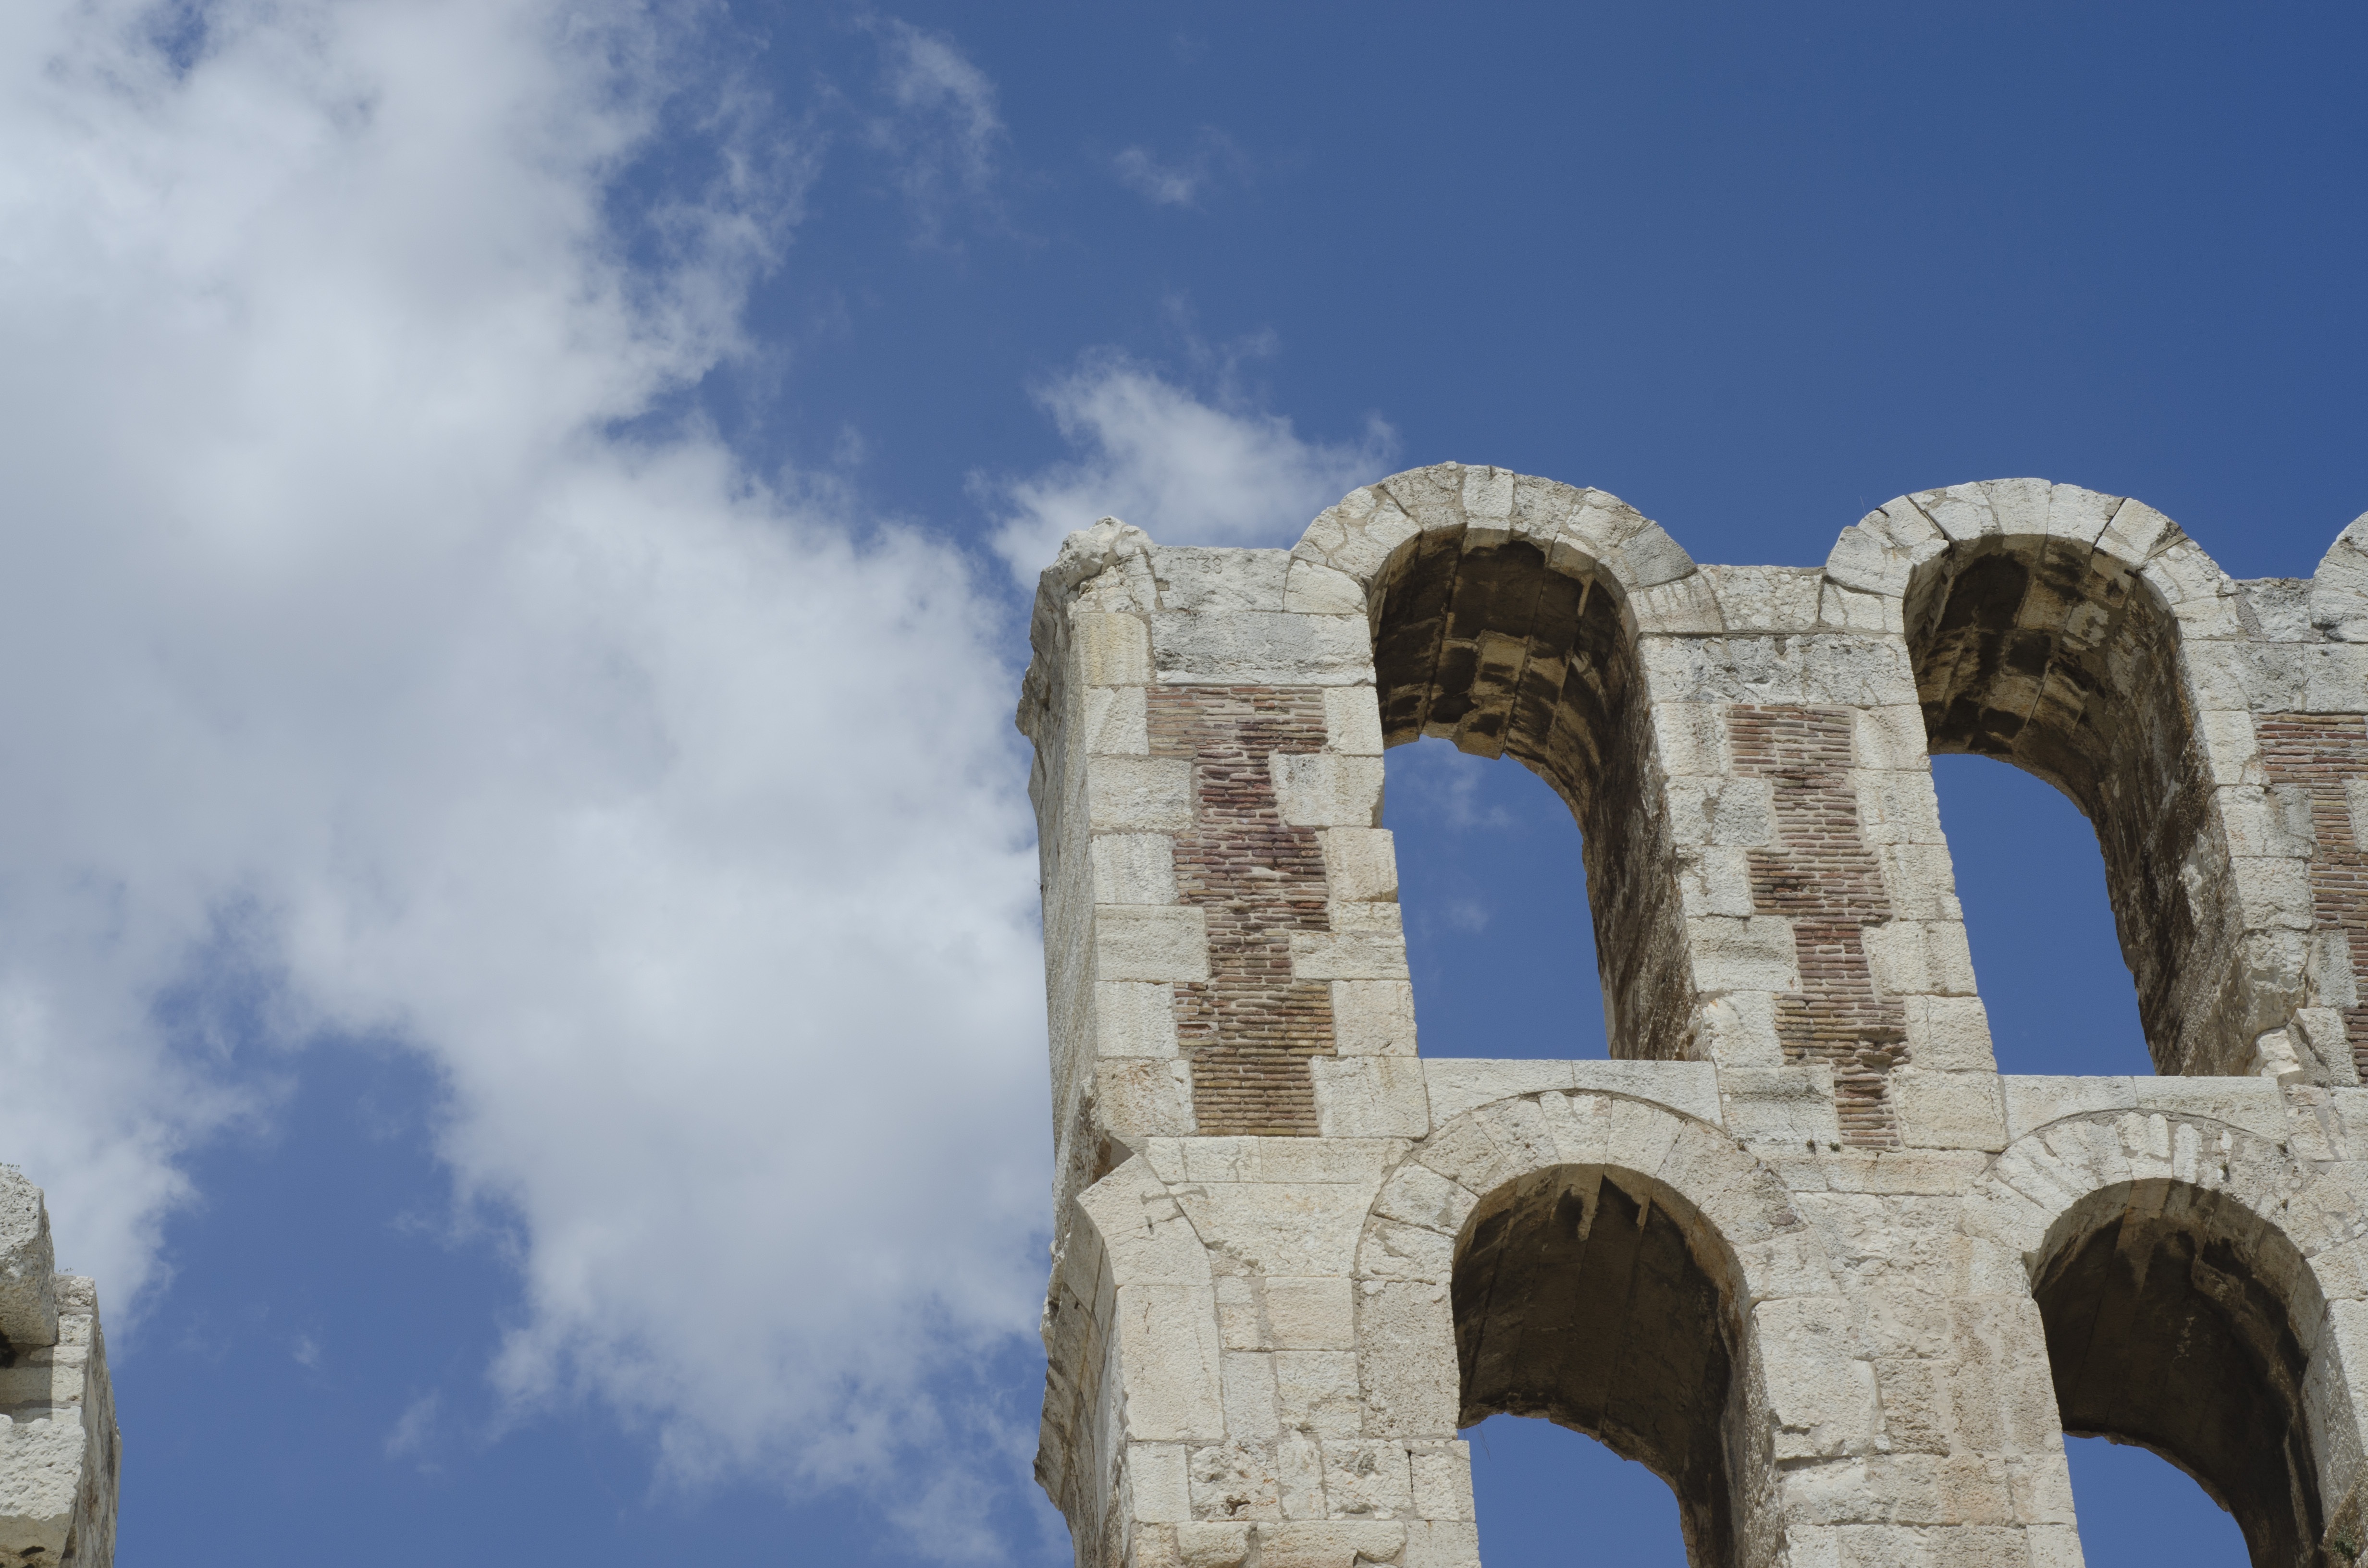
architecture, structure, sky, europe, arch, greek, tower, ancient, landmark, blue, historic, clouds, temple, ruins, monastery, greece, athens, acropolis, parthenon, ancient history